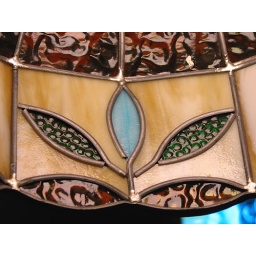
The lamp over our table at Macri's, a deli/sports bar in Bloomington, Ind.